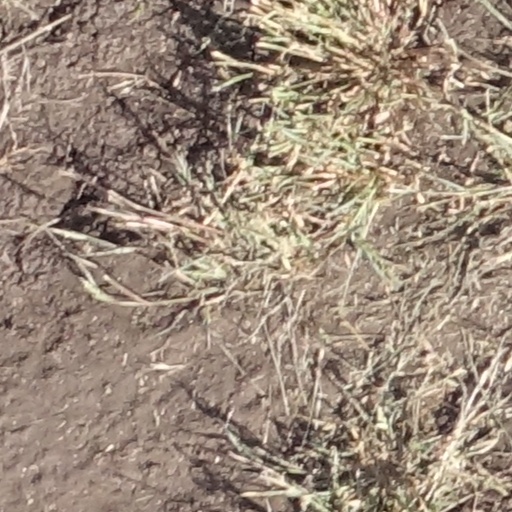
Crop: sorghum